Assassination of Ingimundr

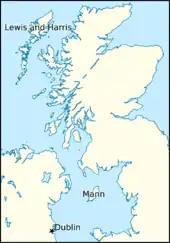
Locations relating to Ingimundr's life and times.

In the 1070s, Guðrøðr Crovan secured the kingship of the Isles through his conquest of Mann, and forcefully added Dublin to his realm in about 1091. Guðrøðr's undoing came in 1094, when he was driven out of Ireland by the Uí Briain, and died the following year in the Hebrides. There is uncertainty concerning the political situation in the Isles in the last decade of the eleventh century. What is known for sure is that, before the end of the century, Magnús Óláfsson, King of Norway (died 1103) led a marauding fleet from Scandinavia into the Isles, seized control of the kingdom, and held power in the Irish Sea region until his death in 1103. According to the thirteenth–fourteenth-century "Chronicle of Mann", when Guðrøðr died in 1095, Lǫgmaðr succeeded him as his eldest son, and went on to reign for seven years. The numerical calculations and chronology of this source are suspect, and it is uncertain if Lǫgmaðr's reign began before Magnús' arrival, during Magnús' overlordship, or even after Magnús' death. Despite the uncertainty surrounding the inception of his reign, the chronicle reveals that Lǫgmaðr faced continued opposition from within his own family, in the form of an ongoing rebellion by his brother, Haraldr.